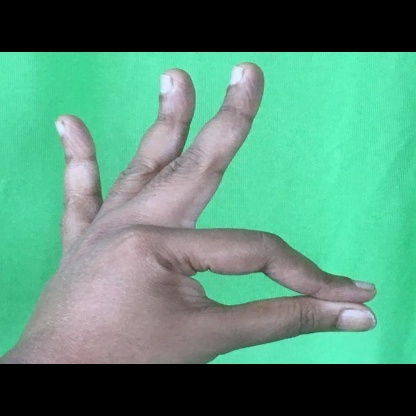
Mudra: Hamsasyam